Northrop YF-23

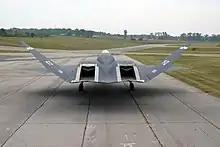
Rear view of the YF 23, the two tile lined exhaust channels can be seen at the center, between the V tails

As one of the winning companies for the Dem/Val proposals, Northrop was the program lead of the YF-23 team with McDonnell Douglas; the two had previously collaborated on the F/A-18 Hornet. As well as the government contract awards, the team also invested $650 million (~$ in ) combined into their ATF effort; General Electric and Pratt & Whitney, the two engine companies, also invested $100 million (~$ in ) each. Airframe fabrication was divided roughly evenly, with Northrop building the aft fuselage and empennage in Hawthorne, California and performing final assembly at Edwards Air Force Base and McDonnell Douglas built the wings and forward fuselage in St. Louis, Missouri. Manufacturing was greatly assisted by the use of computer-aided design software. The YF-23 design was largely a continual refinement from Northrop's DP110 HSF with little influence from McDonnell Douglas's design, which had swept trapezoidal wings, four empennage surfaces, and chin-mounted split wedge inlets and did not perform well for stealth. The YF-23's design evolved into DP117K when it was frozen as the prototype configuration in January 1988, with changes including a sharper and more voluminous nose from the earlier "platypus" shape for better radar performance and a strengthened aft deck with lower drag shaping. Due to the complex surface curvature, the aircraft was built outside-in, with the large composite skin structures fabricated first before the internal members. To ensure precise and responsive handling characteristics, Northrop developed and tested the flight control laws using both a large-scale simulator as well as a modified C-131 Samaritan named the Total In Flight Simulator (TIFS).